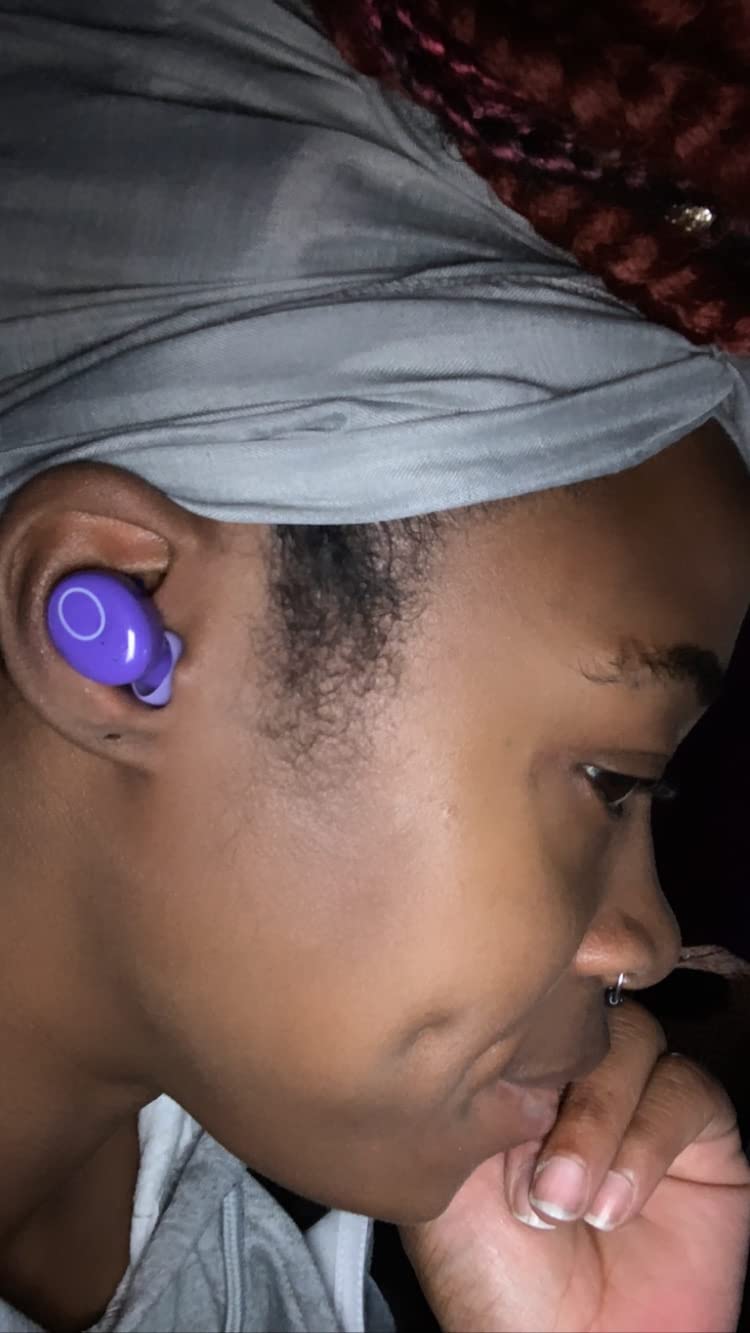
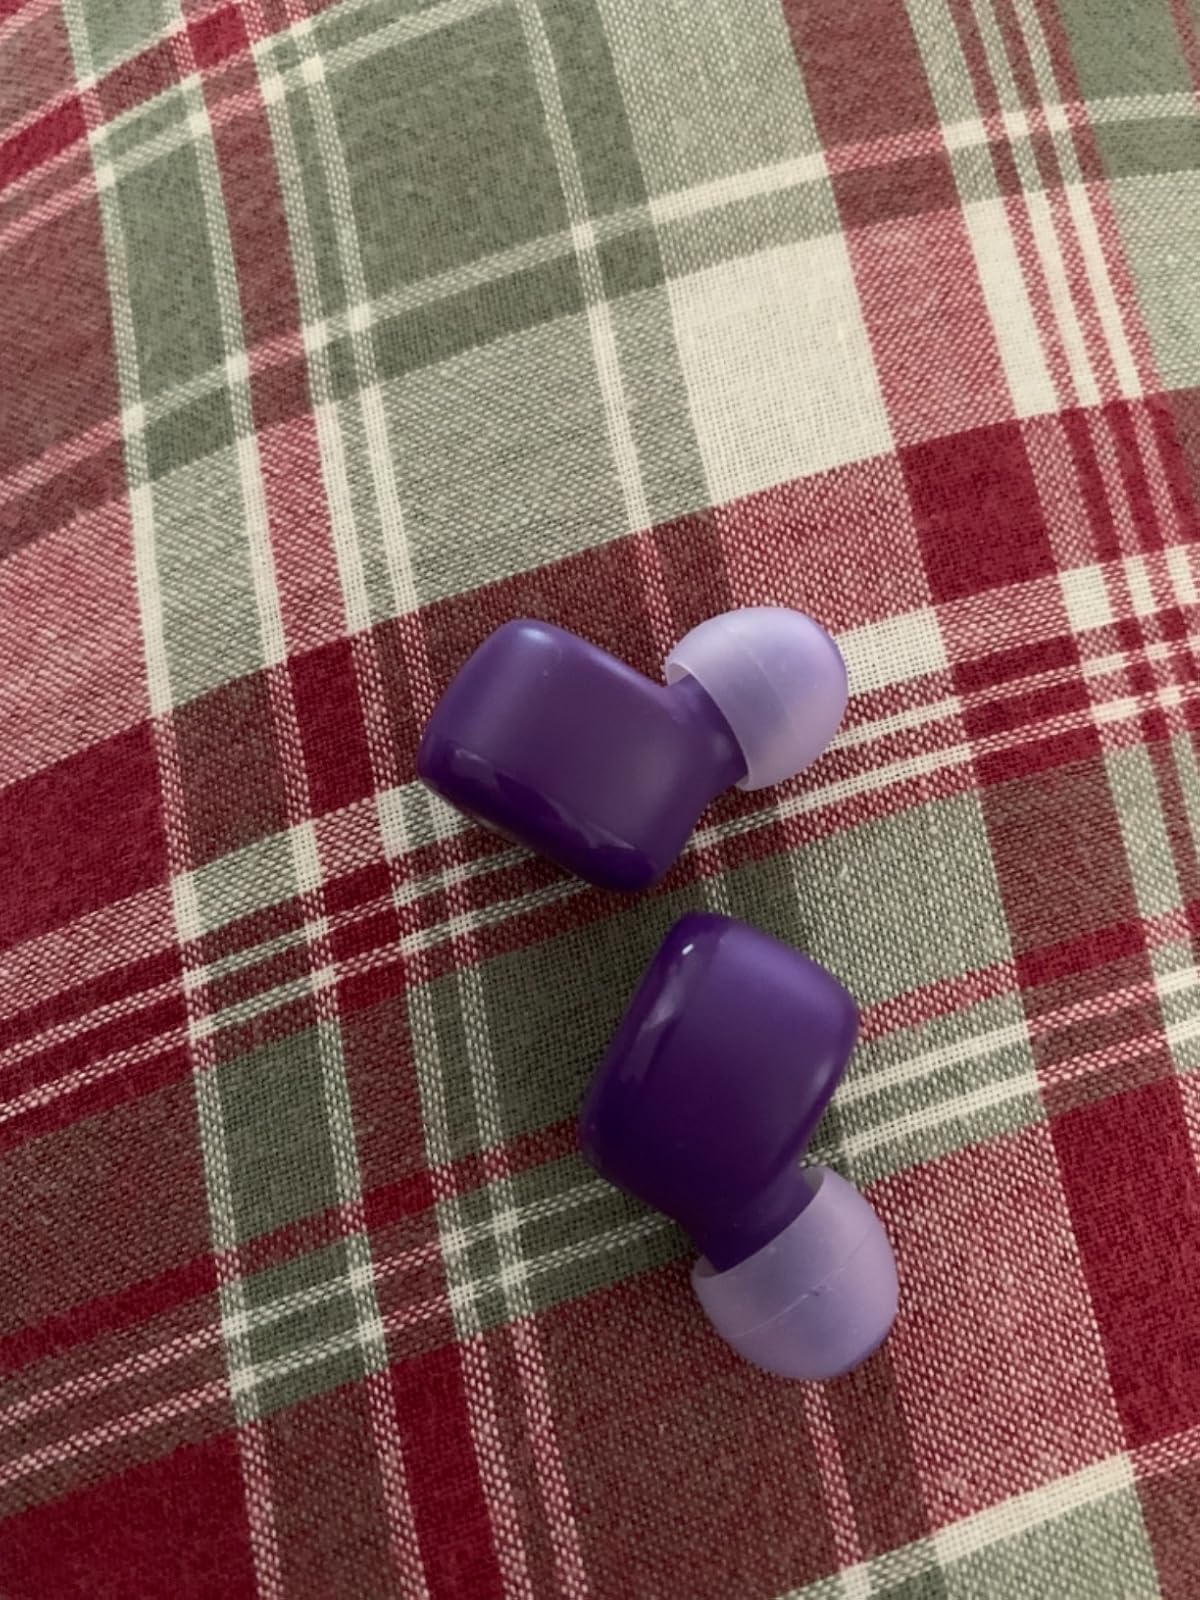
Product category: earbuds
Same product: yes